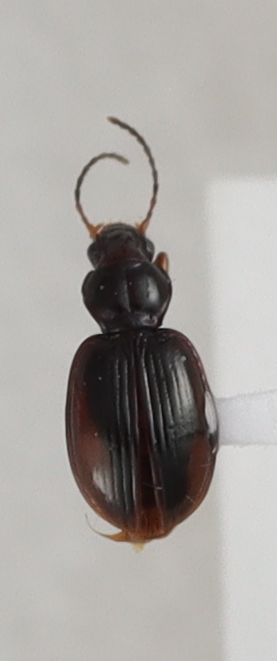
Scientific name: Mecyclothorax konanus
Plot: 14
Trap: W
Collected: 20190703